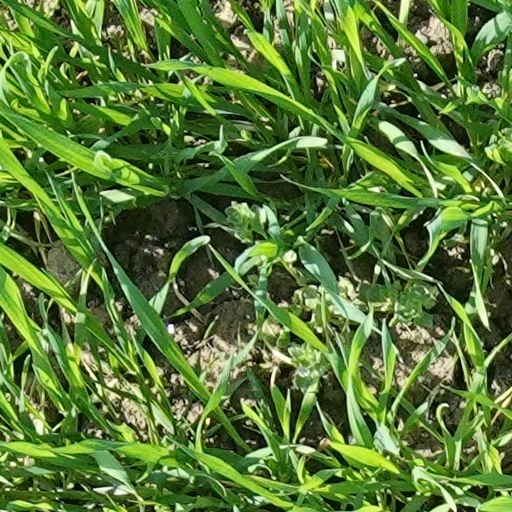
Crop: wheat